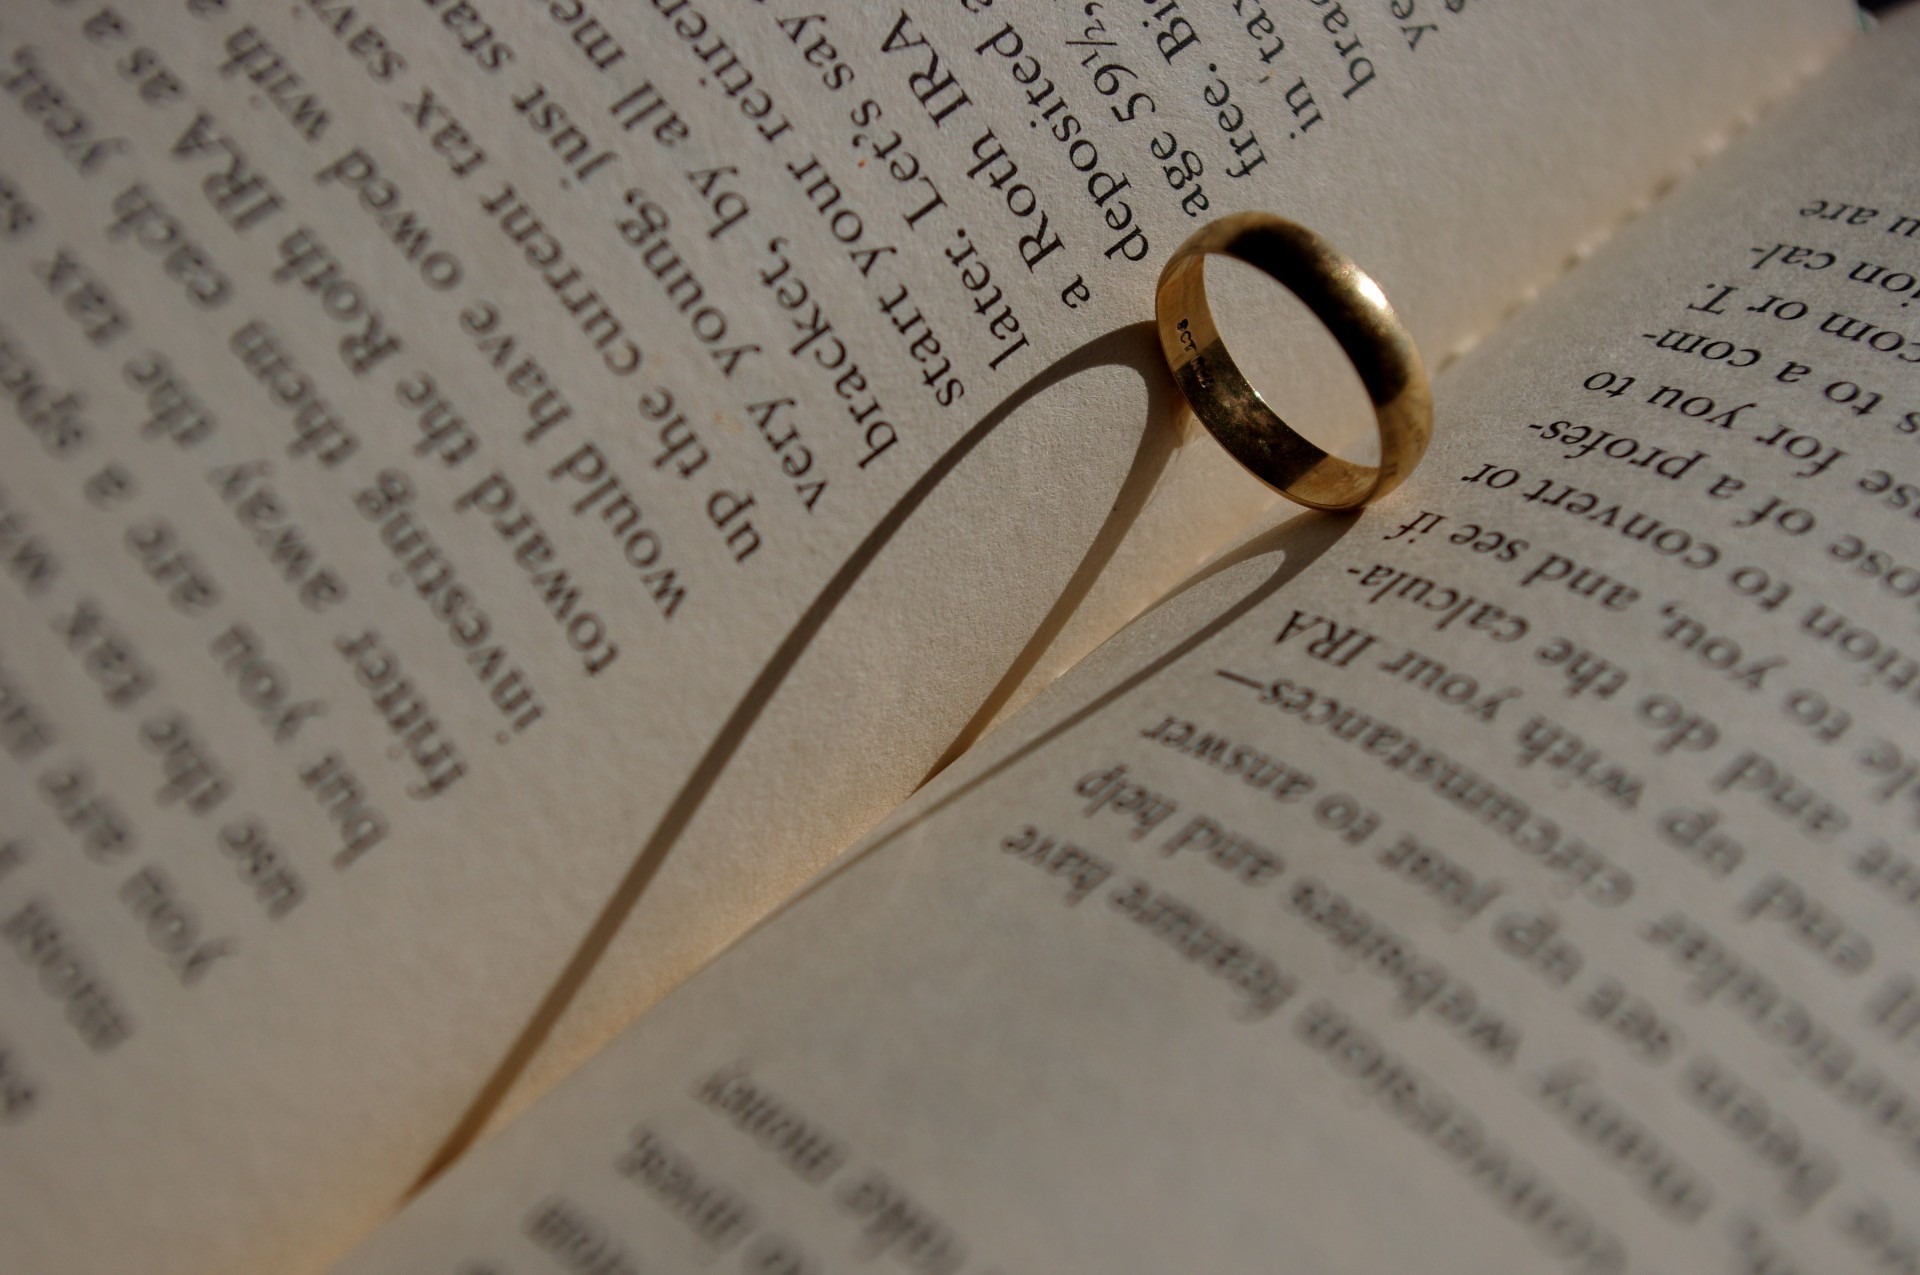
writing, book, read, word, ring, reader, love, heart, shadow, brand, library, text, glasses, handwriting, bookworm, calligraphy, document, geek, poetry, vision care, poems